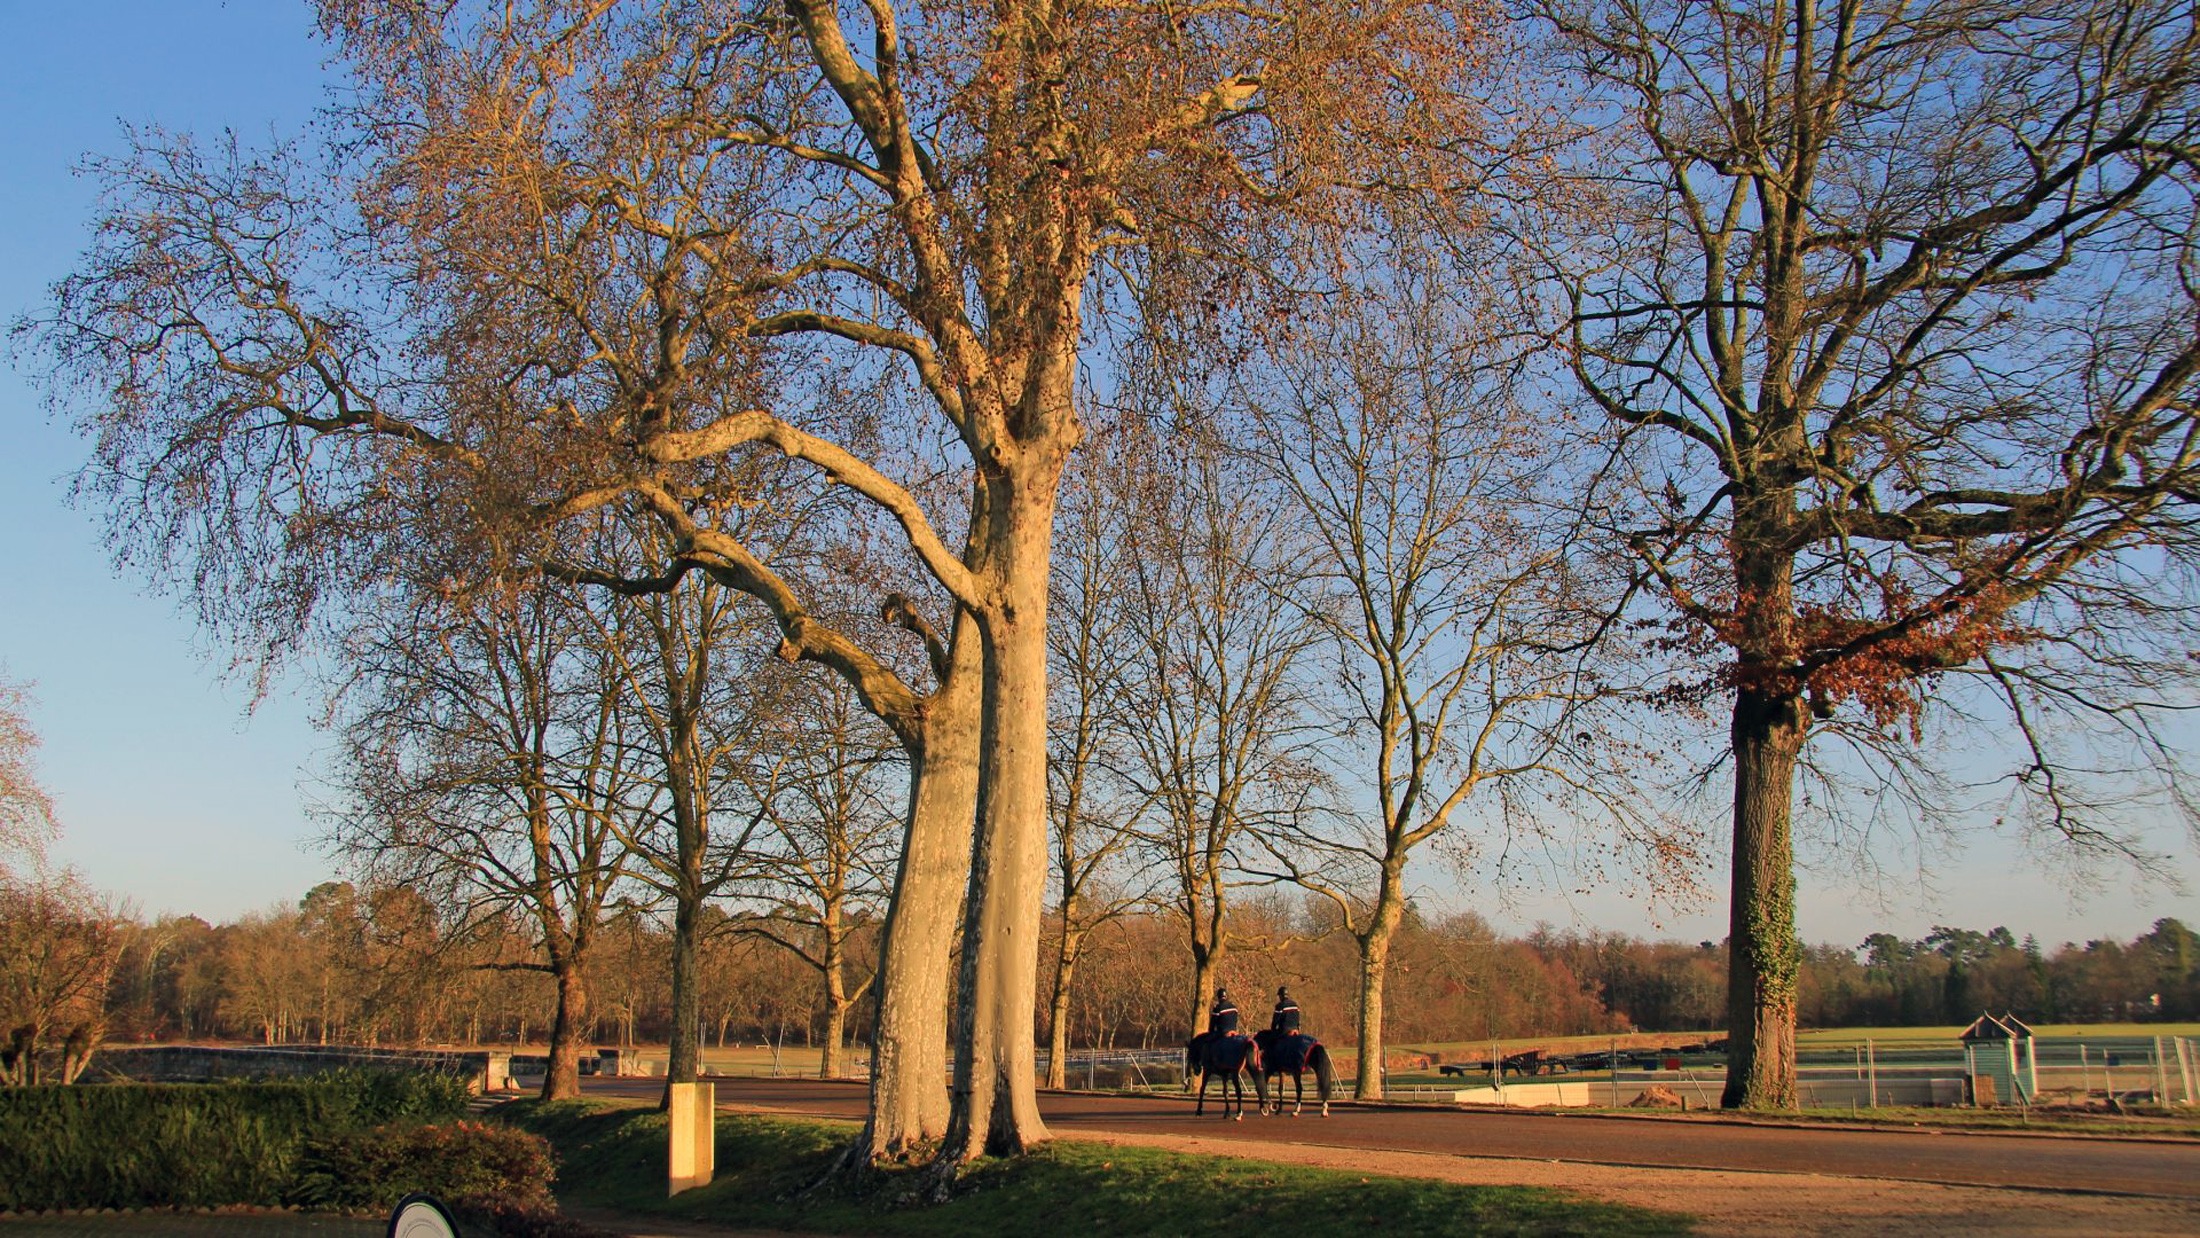
landscape, tree, nature, plant, morning, leaf, france, autumn, park, season, woodland, chambord, rural area, woody plant